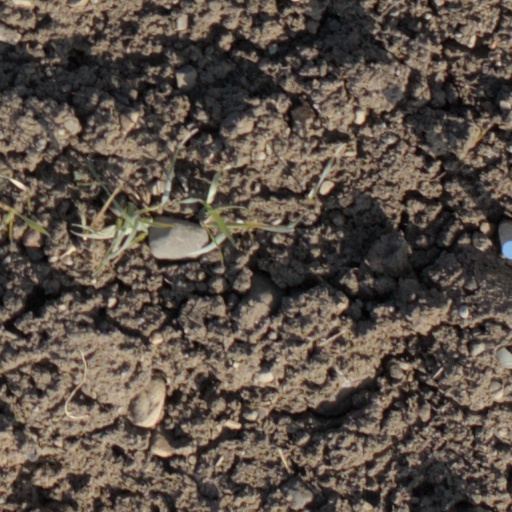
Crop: wheat